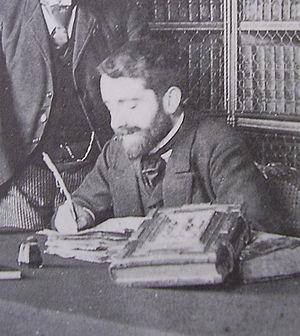
Frantz Funck dit Frantz Funck-Brentano, né au château de Munsbach le 15 juin 1862 et mort à Montfermeil le 13 juin 1947, est un archiviste, conservateur de la bibliothèque de l'Arsenal, historien et dramaturge français.